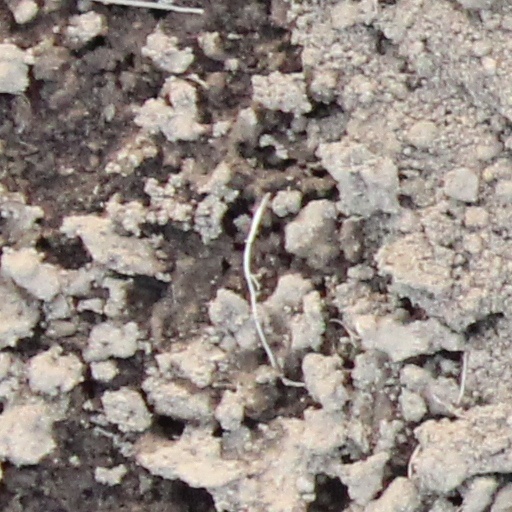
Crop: wheat